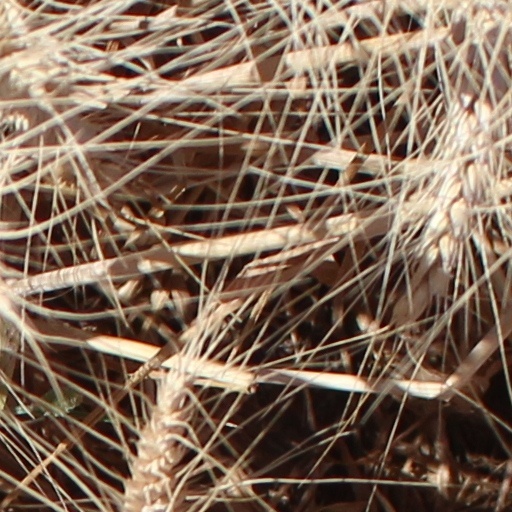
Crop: wheat